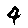
Label: 4